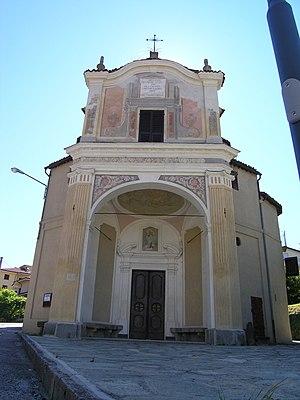
Église de Marie Consolé, Ceva (Italie)